List of Kuroko's Basketball episodes

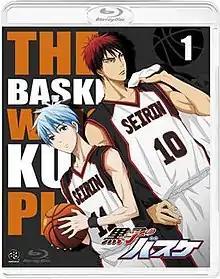
Box art of the first Blu-ray compilation released on July 27, 2012

"Kuroko's Basketball" is an anime series adapted from the manga series of the same name by Tadatoshi Fujimaki. It is produced by Production I.G and directed by Shunsuke Tada, it began broadcasting on Mainichi Broadcasting System on April 7, 2012 with Tokyo MX, Nippon BS Broadcasting, and Animax beginning broadcast in the weeks following. The final episode of season 1 aired on September 22, 2012 and it was announced in the seasonally published Jump NEXT! winter issue that a second season has been green-lit, and aired on October 5, 2013. The series was also simulcast on Crunchyroll as part of their spring lineup of anime titles. "Kuroko's Basketball" centres on the "Generation of Miracles", the regulars of the Teikō Middle School basketball team who rose to distinction by demolishing all competition. After graduating from middle school, these five stars went to different high schools with top basketball teams. However, a fact few know is that there was another player of the "Generation of Miracles", the phantom sixth player. This mysterious player is now a freshman at Seirin High, a new school with a powerful, if little-known, team. Now, Tetsuya Kuroko, the phantom sixth member of the "Generation of Miracles", and Taiga Kagami, a naturally talented player who spent most of middle school in America, are aiming to bring Seirin to the top of Japan, taking on Kuroko's old teammates one by one.